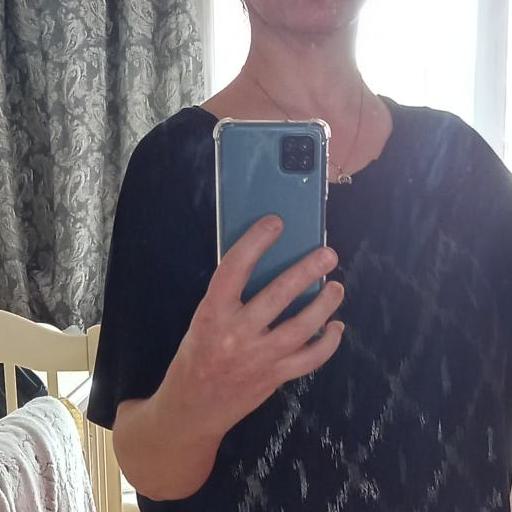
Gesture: no_gesture